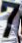
Number: 7